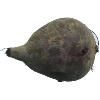
Label: beetroot